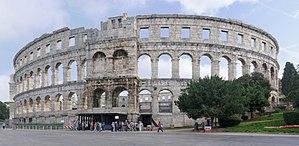
Un amphithéâtre romain est un vaste édifice public de forme elliptique, à gradins étagés, organisé autour d'une arène où étaient donnés des spectacles de gladiateurs, de chasses aux fauves, ou très exceptionnellement de batailles navales.
La culture des castellieri se développa en Istrie à l’âge du bronze pour s’étendre successivement au Frioul, à la Vénétie julienne, à la Dalmatie et aux zones limitrophes. Elle dura au-delà d'un millénaire et se termina avec la conquête romaine. Les castellieri prennent le nom des bourgs fortifiés qui se forment un peu partout dans sa zone de diffusion.
Le nombre des amphithéâtres jadis implantés à travers l'empire romain semble largement dépasser les deux cents, les Romains en ayant pourvu la plupart de leurs cités. Aujourd'hui, les vestiges se limitent pour la plupart d'entre eux à l'arène encore visible au niveau du sol, ou à des vestiges qui ne laissent apparaître qu'une partie de l'édifice ou de ses fondations.